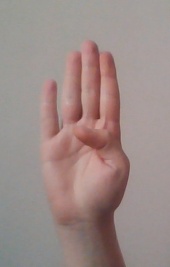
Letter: kaaf